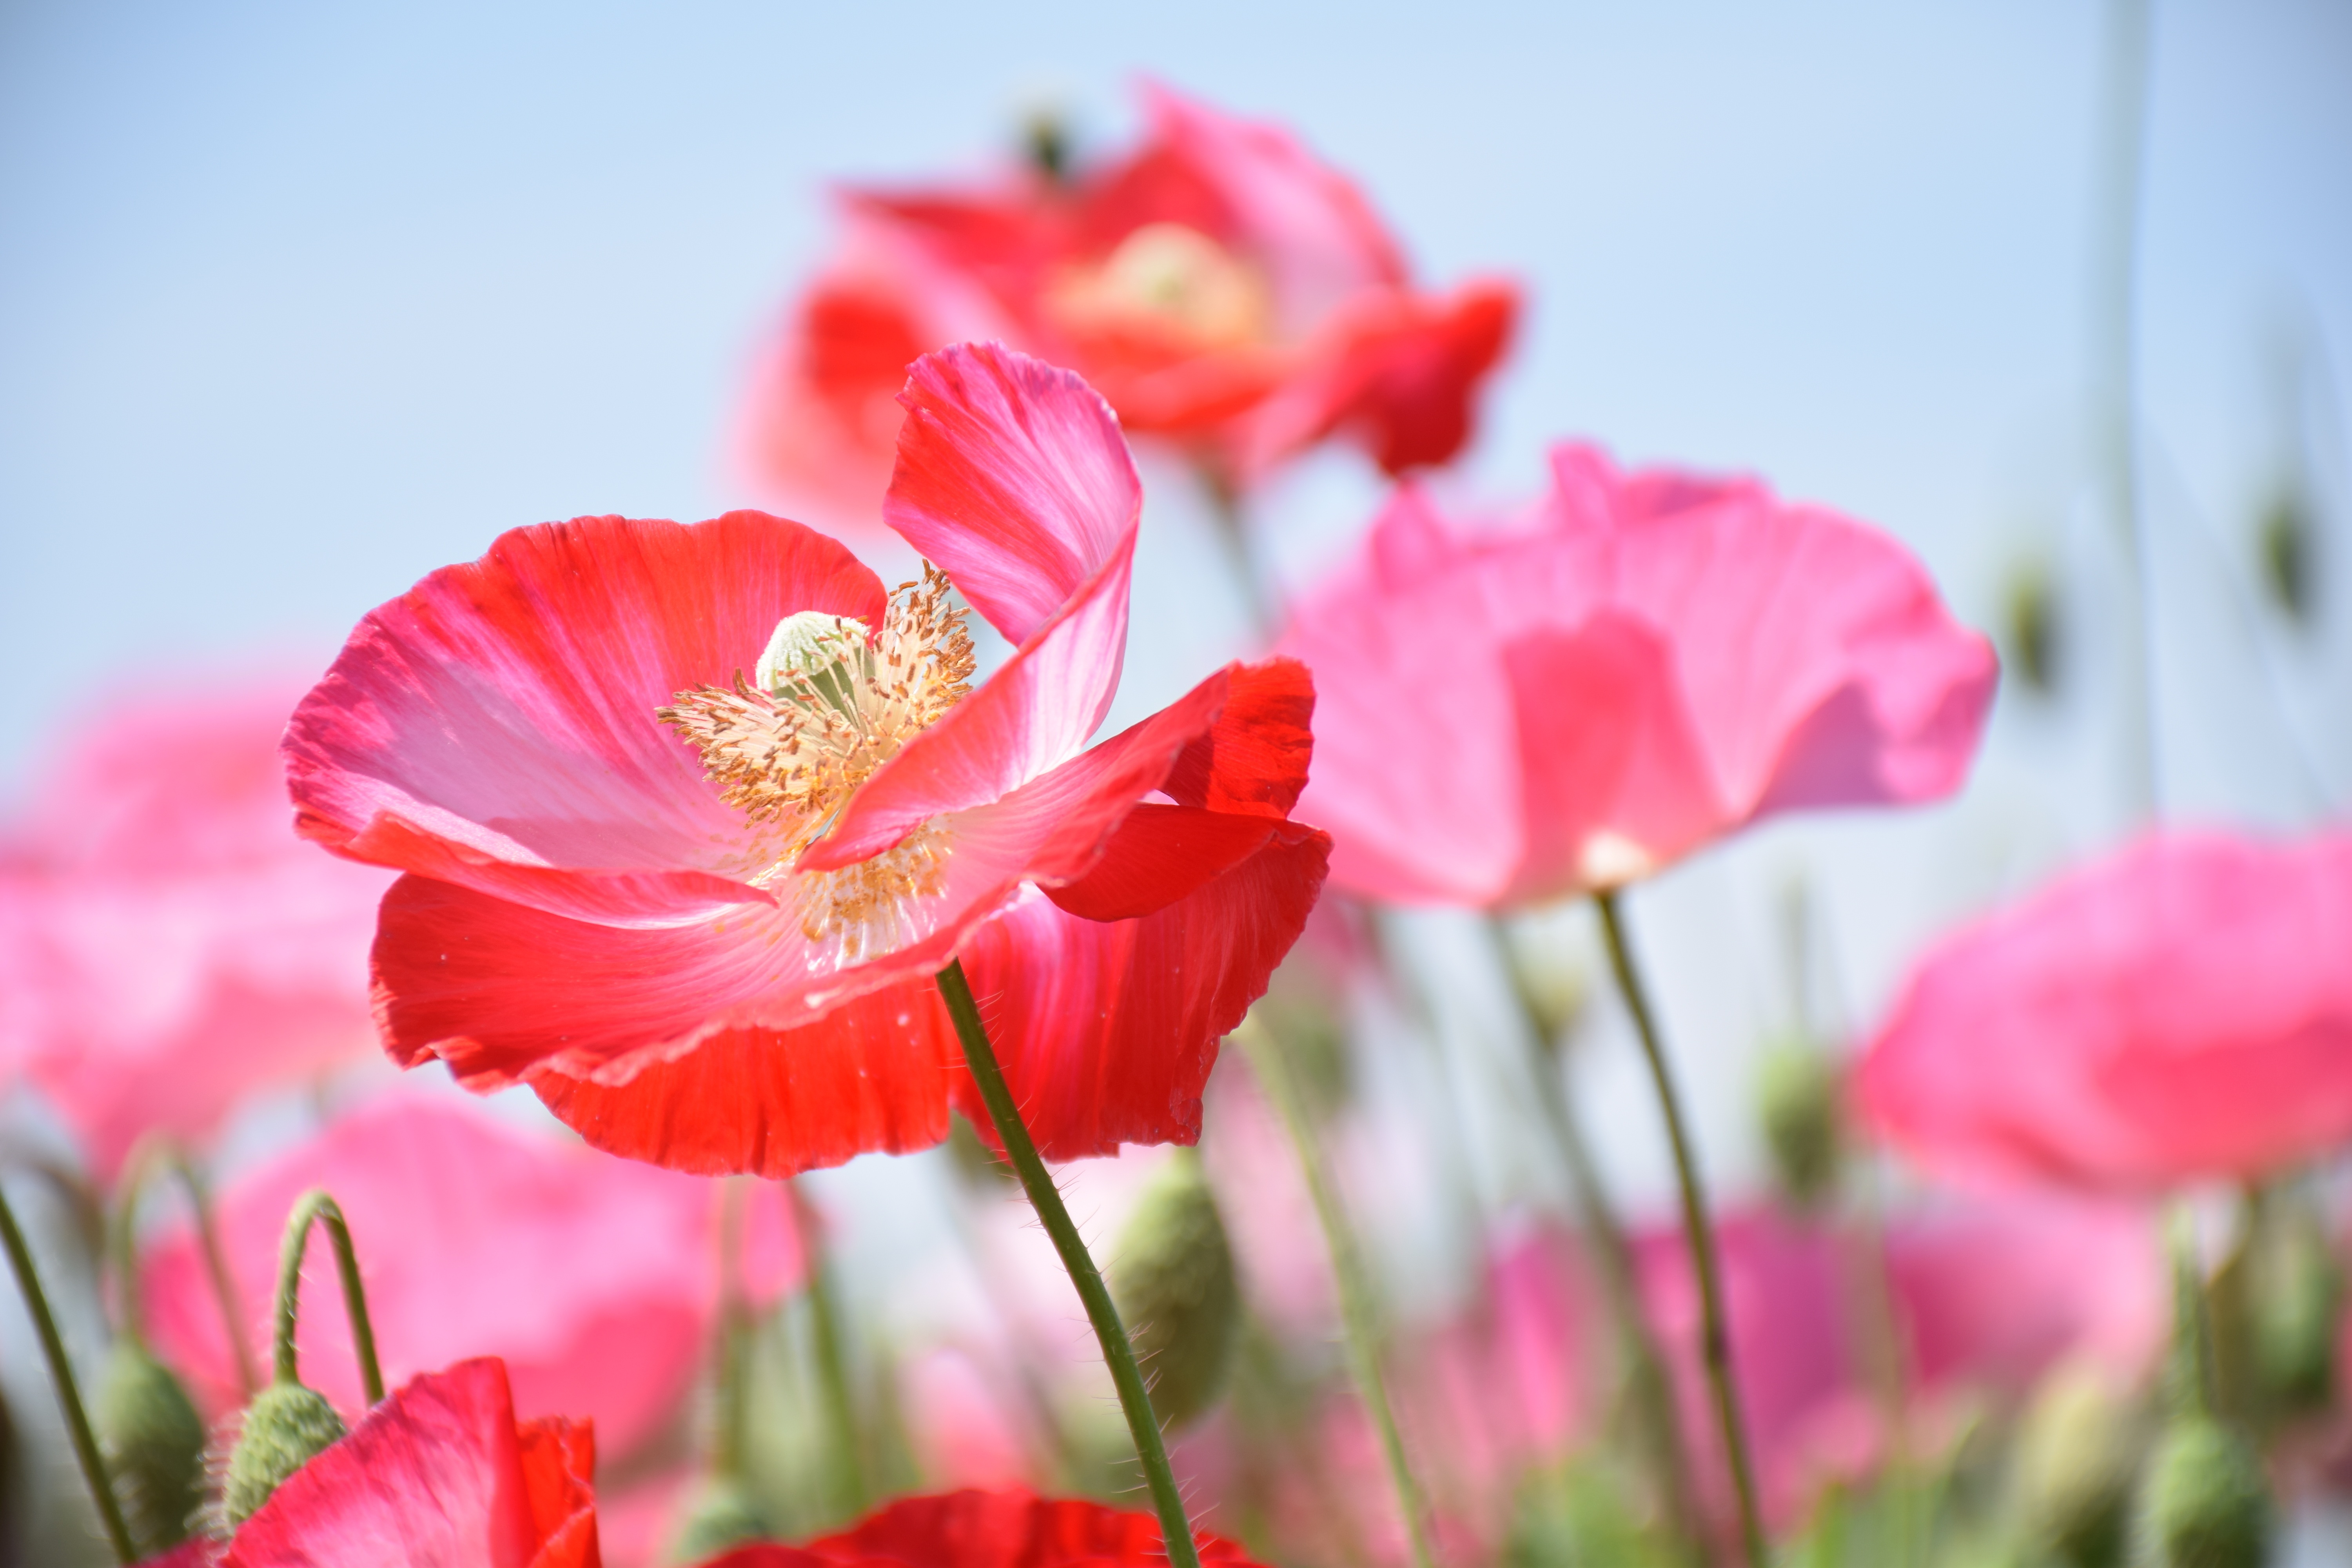
blossom, plant, flower, petal, red, pink, flora, poppy, flower garden, flowering, coquelicot, macro photography, red flowers, flowering plant, papaveraceae poppy genus, corn poppy, land plant